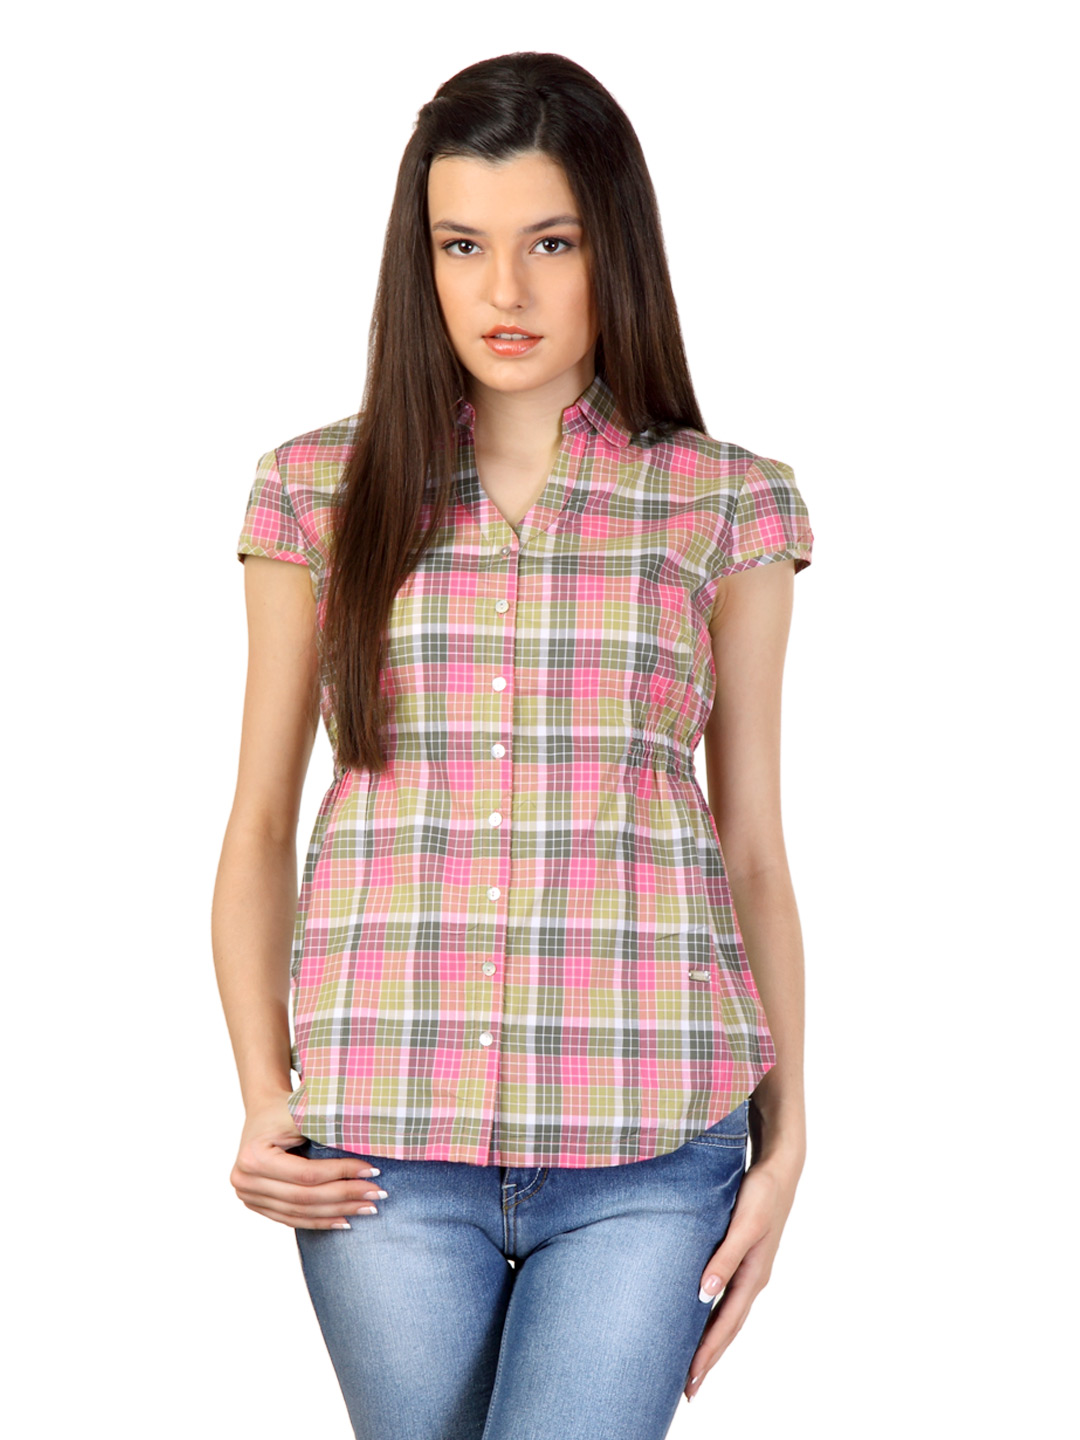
Arrow Woman Pink & Green Check Shirt
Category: Apparel / Topwear / Shirts
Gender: Women
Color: Pink
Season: Summer 2012
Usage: Casual